Alfie Lambe

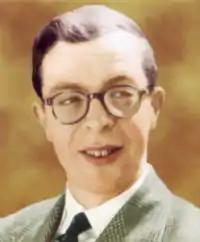

Alfie Lambe, in full "Alphonsus Lambe" (Tullamore, Ireland, 24 June 1932 – Buenos Aires, Argentina, 21 January 1959), was an Irish-born Roman Catholic lay-missionary and envoy of the Legion of Mary to South America.